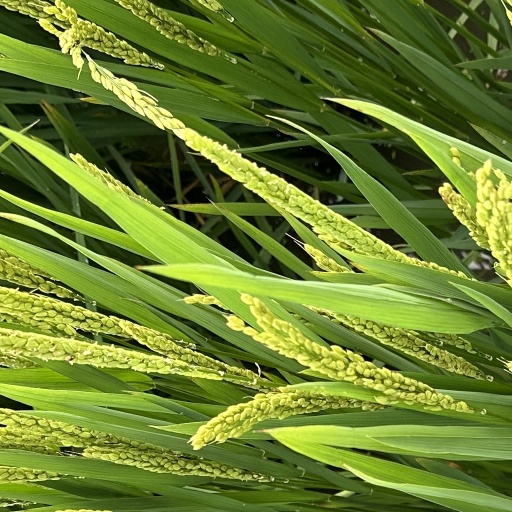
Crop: rice